Ancients of Ooga

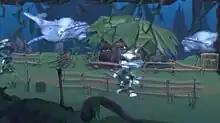
The chief of the water tribe demonstrating one of his special abilities: breathing underwater.

The story follows the Spirit of Ooga in the quest to help the Oogians exact revenge on the Boolis, after they tricked them into thinking their chiefs were evil, leading the Boolis to burn them.